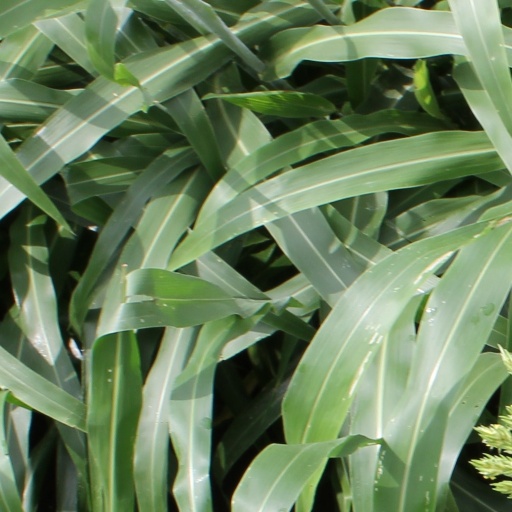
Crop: sorghum